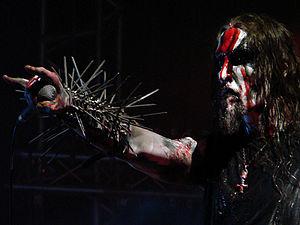
God Seed au Hellfest 2009: Gaahl.